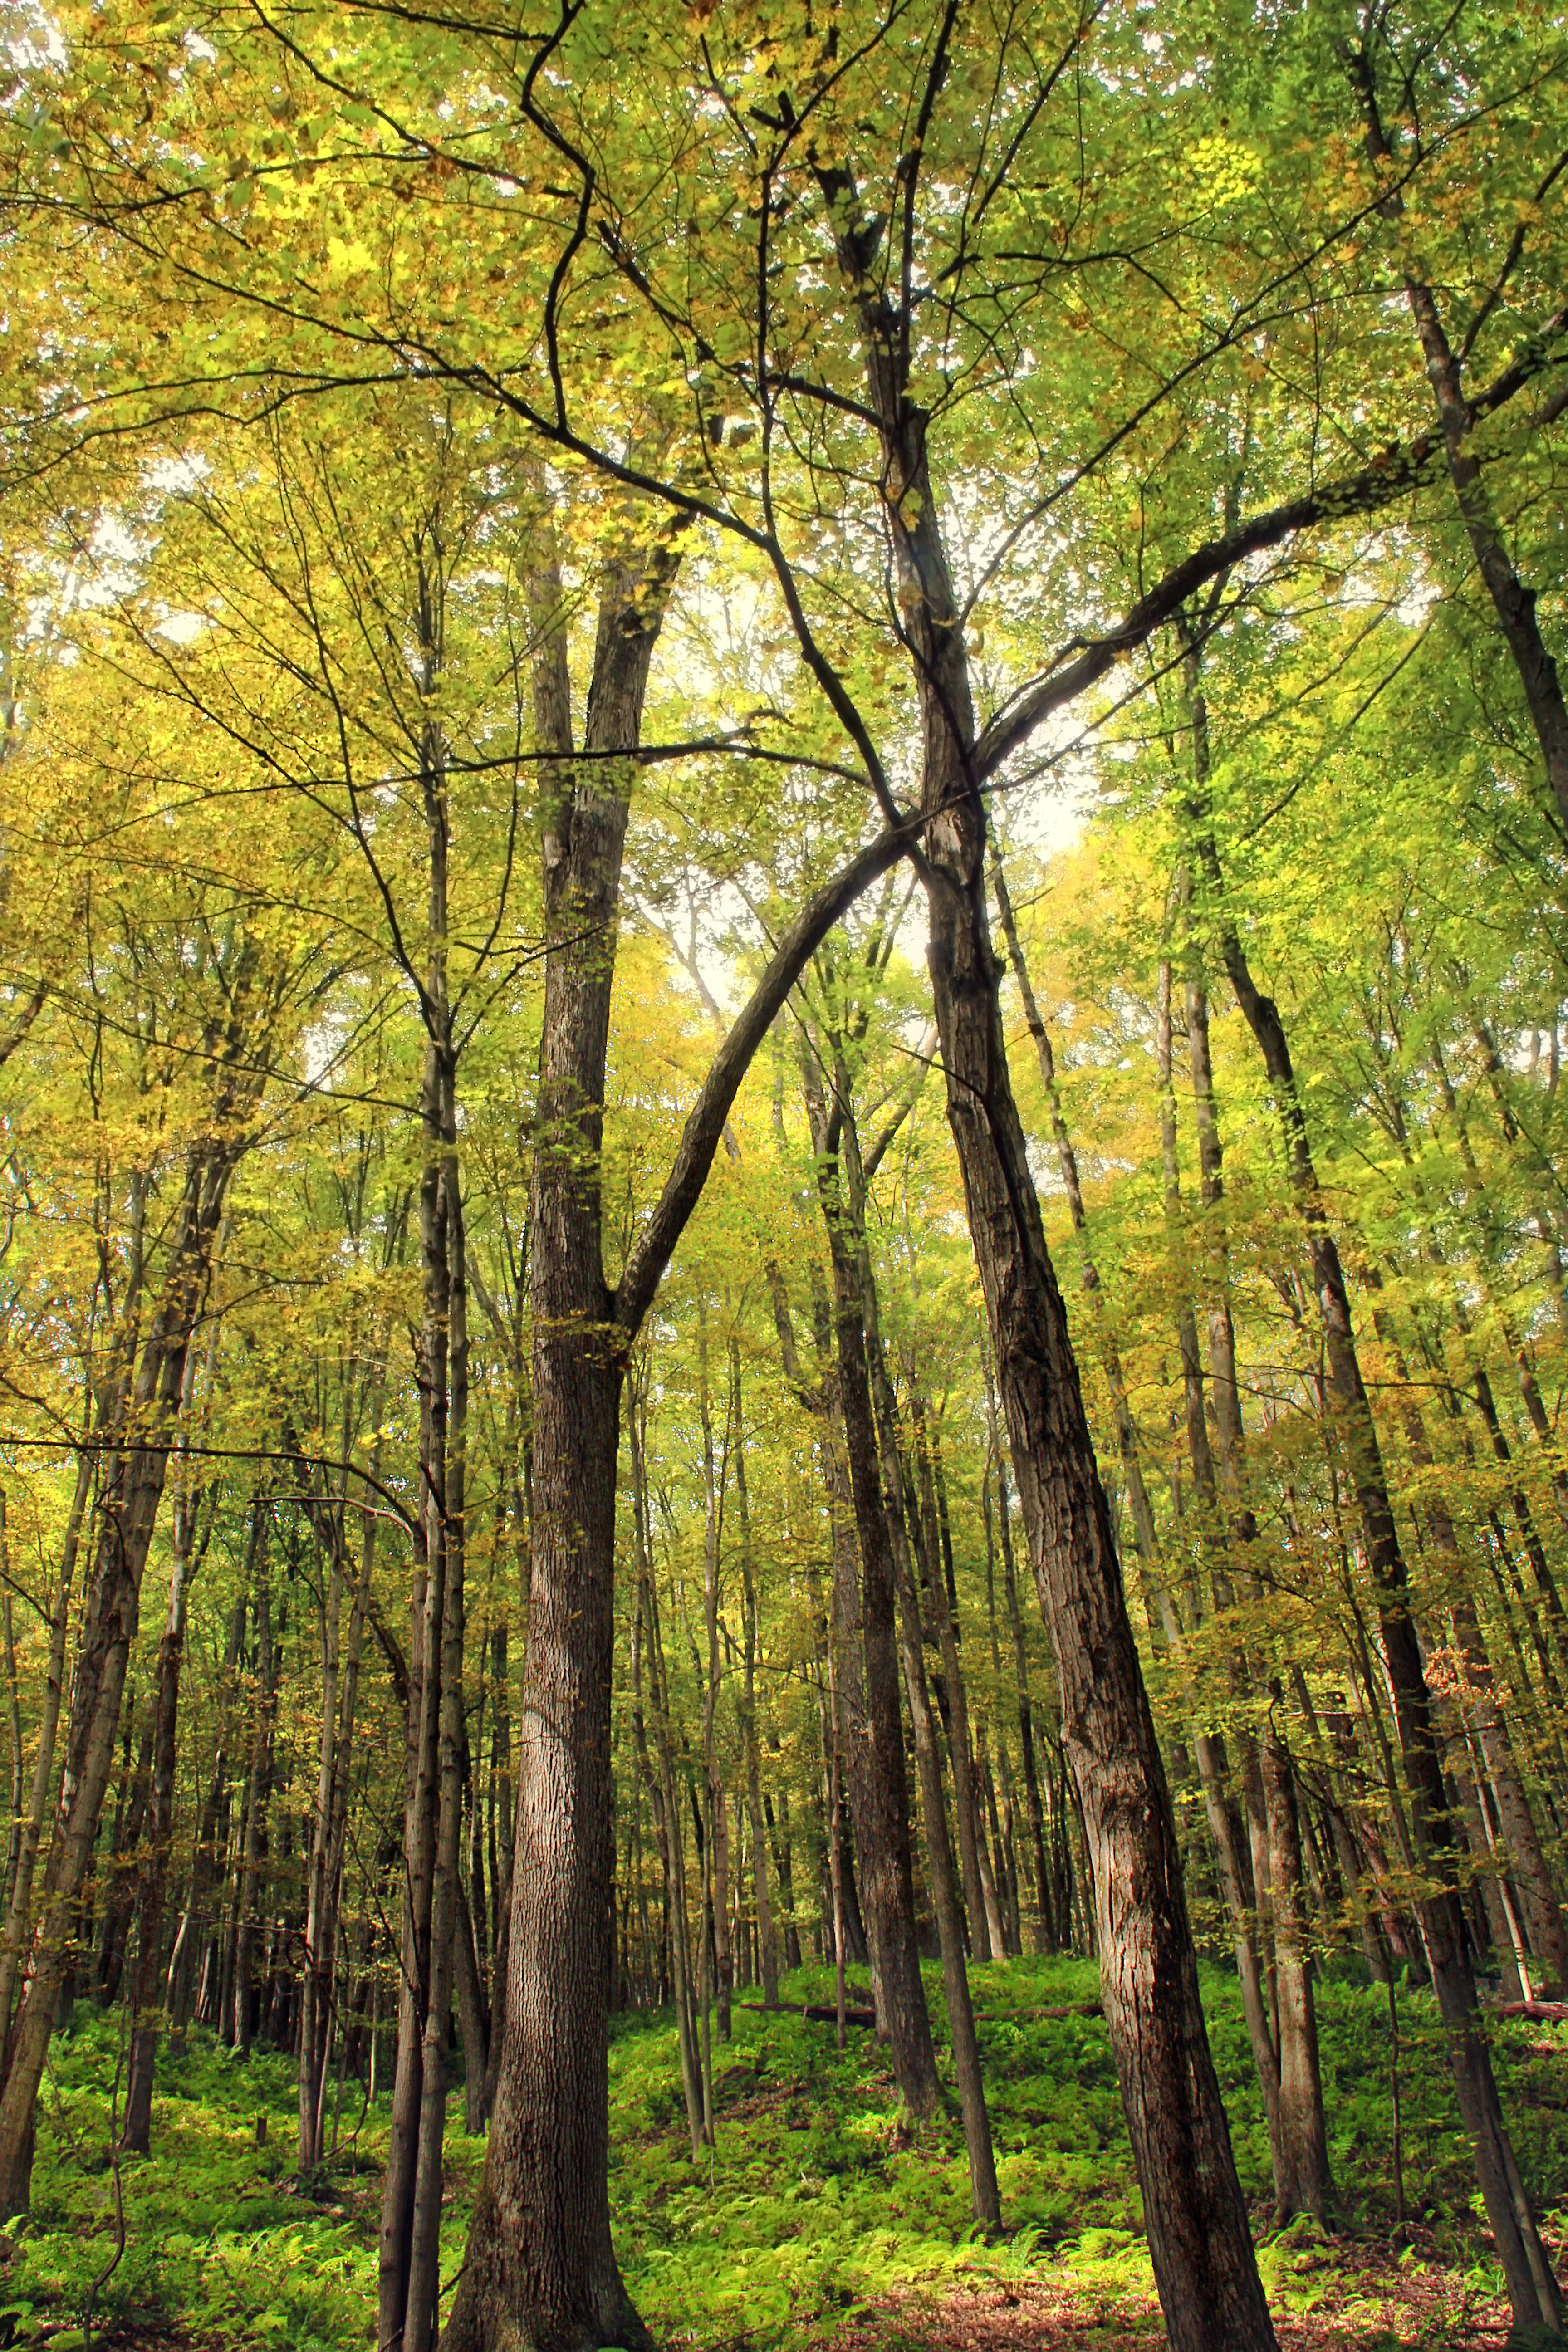
tree, nature, forest, branch, plant, hiking, sunlight, leaf, summer, foliage, canopy, autumn, season, plants, trees, creativecommons, vegetation, clintoncounty, deciduous, understory, undergrowth, pennsylvania, baldeaglemountain, waynetownship, mountlogan, mtlogan, zindelpark, lockhavencityauthority, boydrkellerreservoir, kellerreservoir, grove, woodland, habitat, ecosystem, biome, old growth forest, natural environment, woody plant, temperate broadleaf and mixed forest, temperate coniferous forest